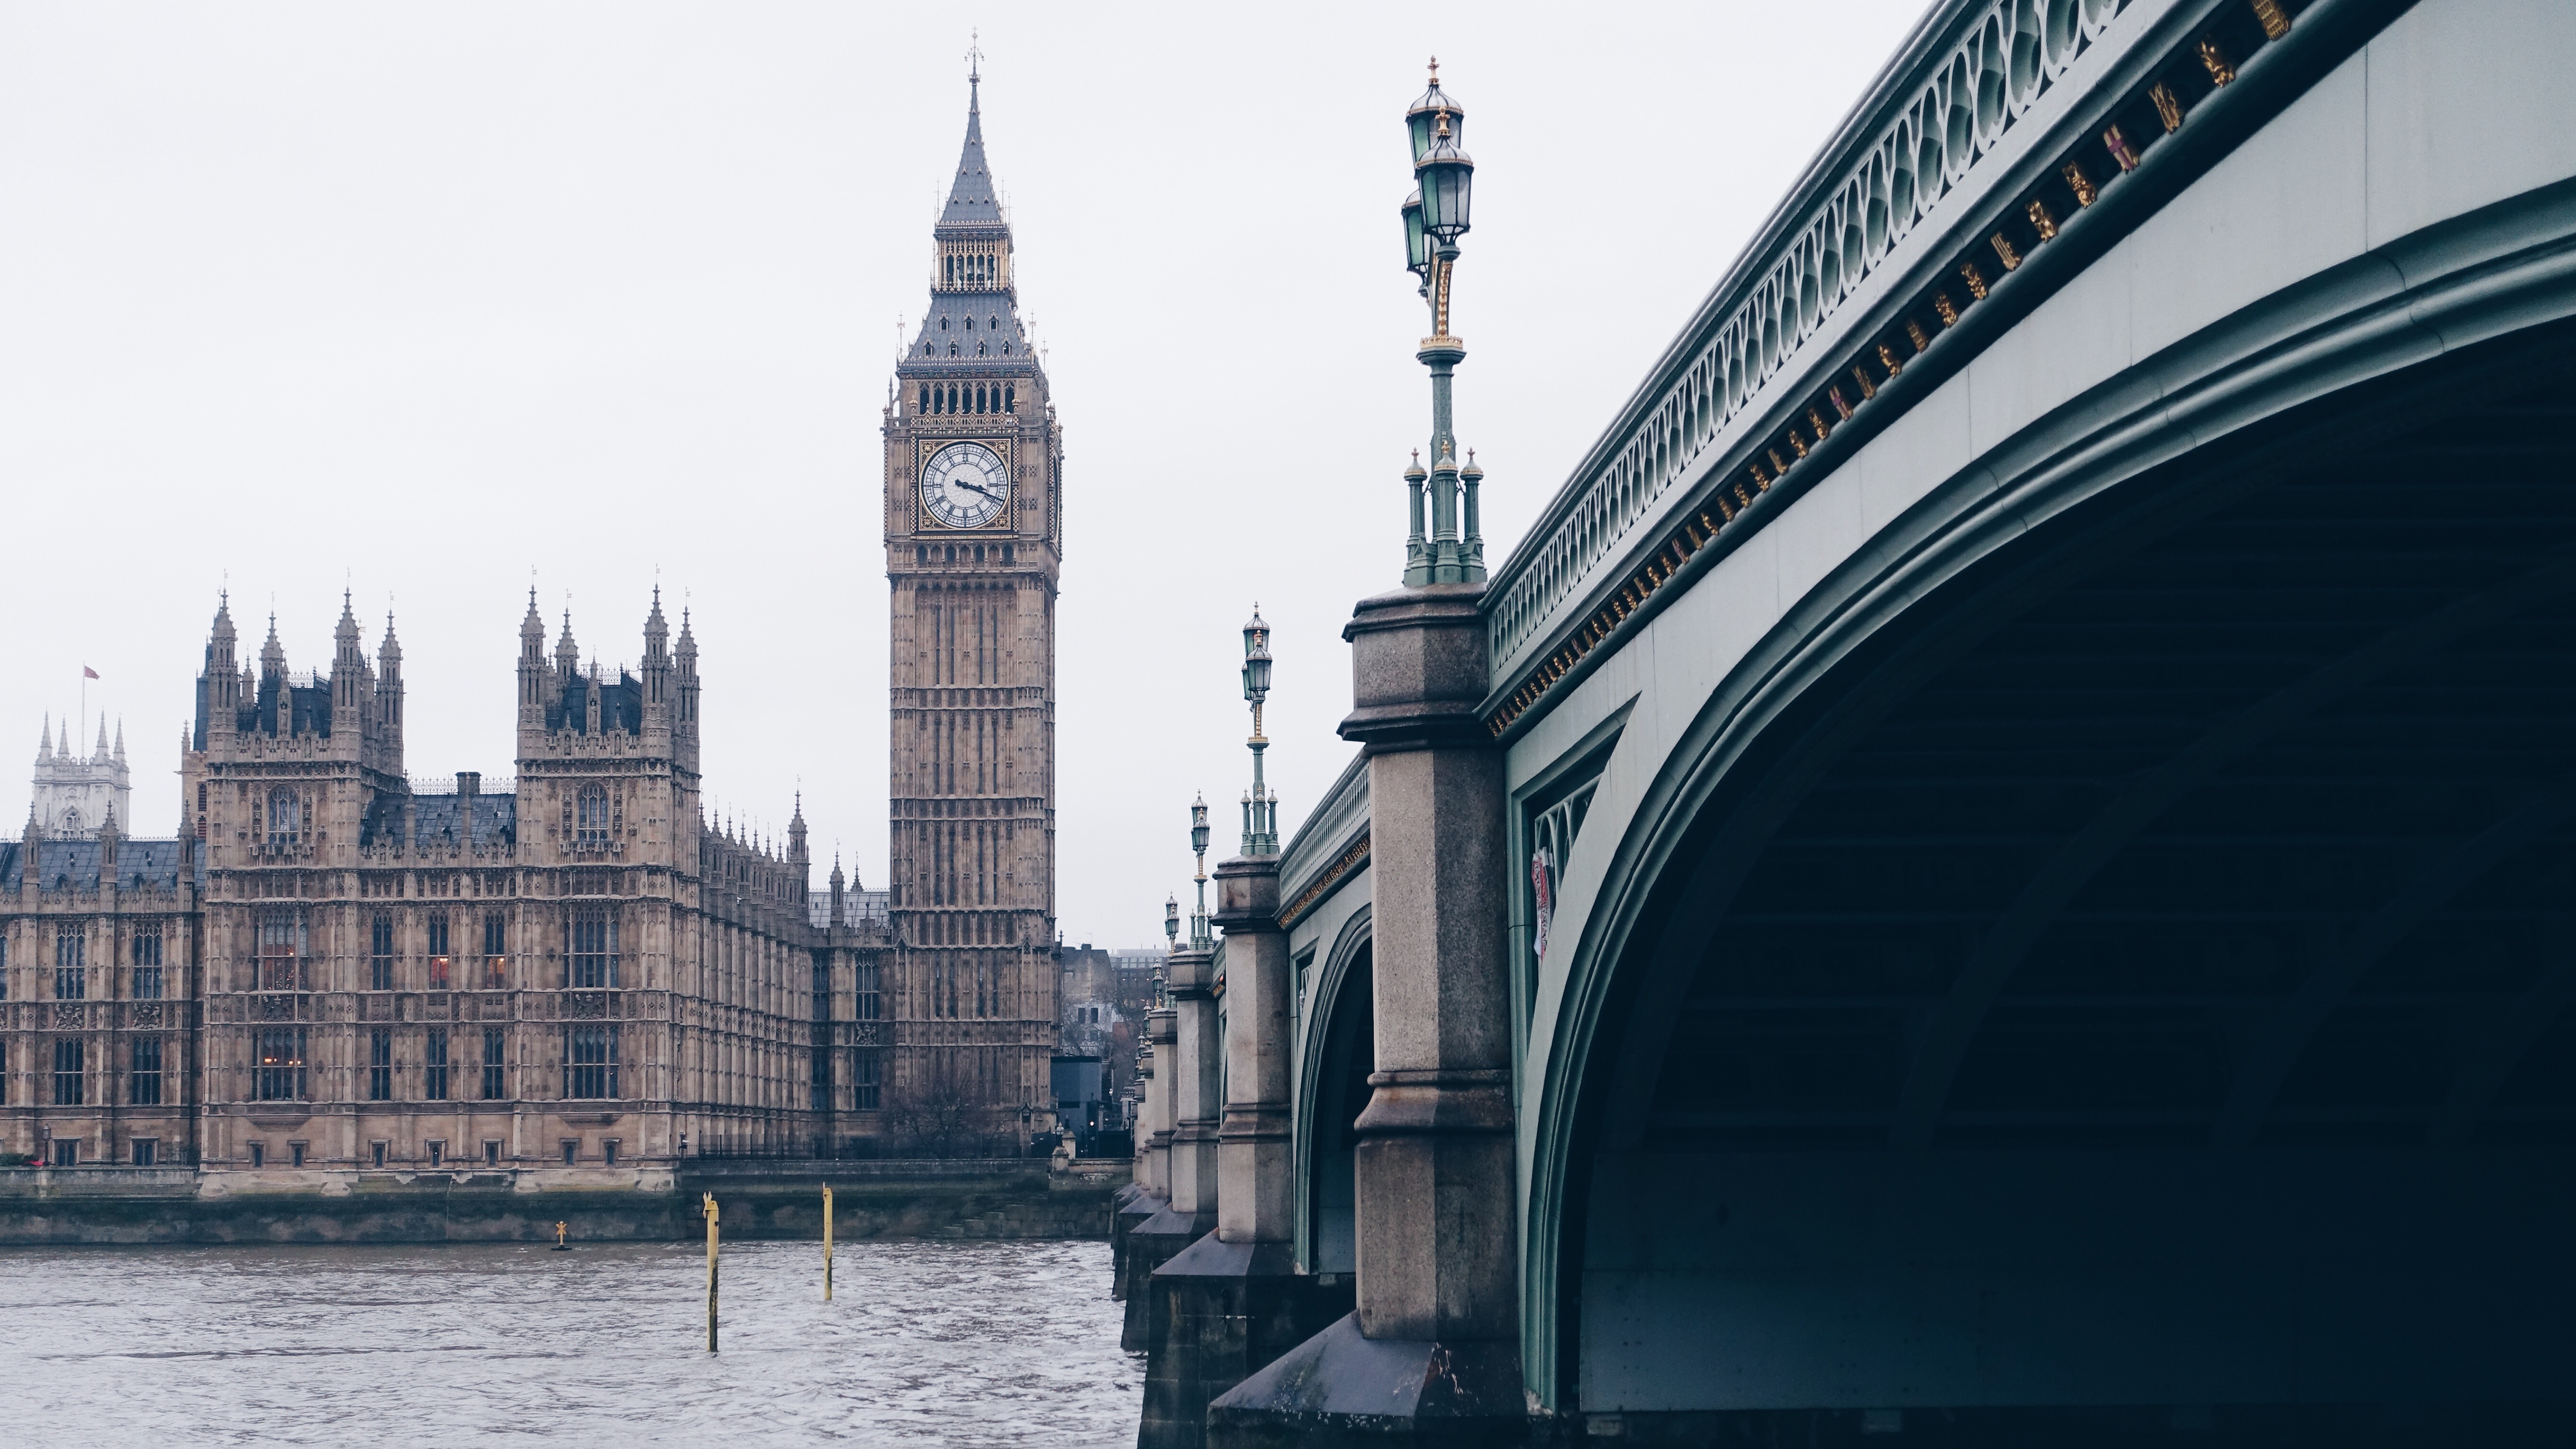
architecture, bridge, city, skyscraper, cityscape, reflection, landmark, waterway